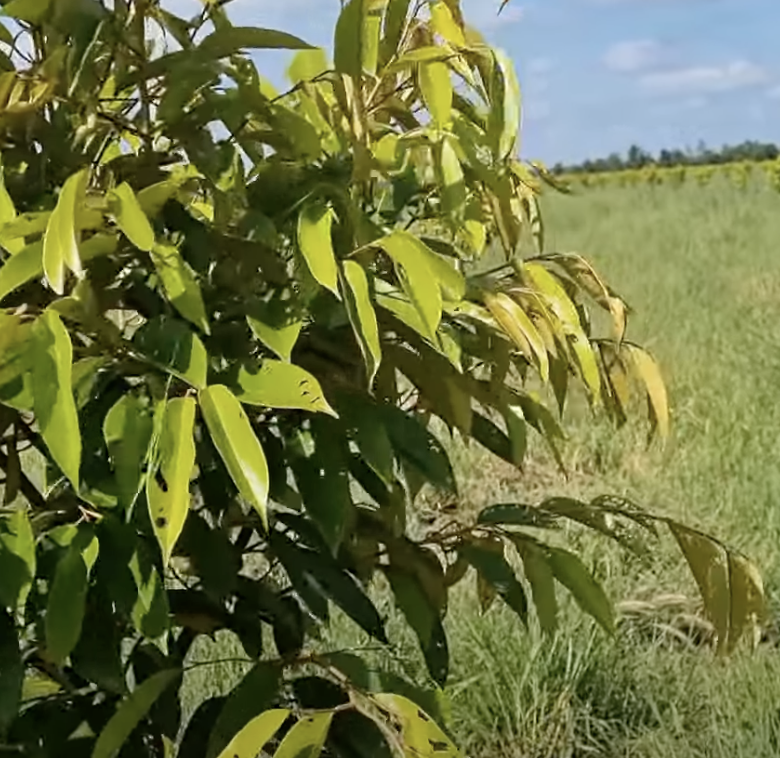
Label: yellow_leaf